Banff National Park

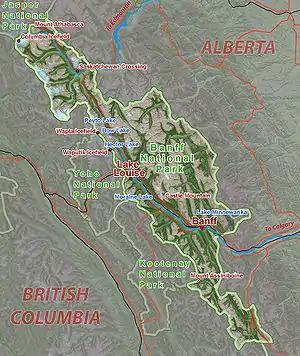
Map of Banff National Park

Banff National Park is in the Rocky Mountains on Alberta's western border with British Columbia in the Alberta Mountain forests ecoregion. By road, the town of Banff is west of Calgary and southwest of Edmonton. Jasper National Park borders Banff National Park to the north, while Yoho National Park is to the west and Kootenay National Park is to the south. Kananaskis Country, which includes Bow Valley Wildland Provincial Park, Spray Valley Provincial Park, and Peter Lougheed Provincial Park, is located to the south and east of Banff.